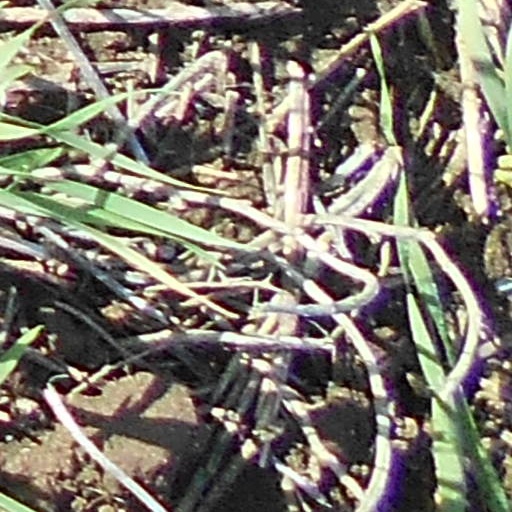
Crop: wheat